Solsem cave

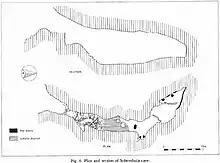
Plan and section of the cave. Solsem cave is unique in Scandinavia by both being a site for cave paintings and having a layer of occupation earth.

There are 13-14 human figures in the main group, which is located to the left of a large cross. The figures are between 30 and 100 cm tall. One of these supposed human figures has alternatively been interpreted as a club or a torch. In addition, several of the figures are described as "phallic", i.e. with a prominent penis.